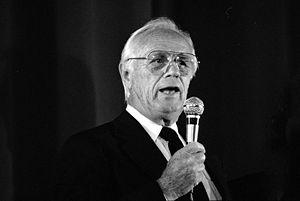
Richard Widmark, né le 26 décembre 1914 à Sunrise et mort le 24 mars 2008 à Roxbury, est un acteur et producteur de cinéma américain.
Le Secret de la banquise est un film canado-britannique réalisé par Don Sharp, sorti en 1979.